Battle of Chaffin's Farm

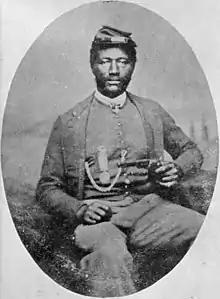
James H. Harris, of the 38th Colored Infantry Unit, who earned the Medal of Honor for his actions in the Battle of Chaffin's Farm.

At about the same time Birney's first attack moved forward, the Union XVIII Corps under Major General Edward Ord, assaulted Fort Harrison to the west of New Market Heights. Ord's assault was led by Brig. Gen. George Stannard, a veteran of Gettysburg. Stannard's men rushed across an open field and took cover in a slight depression just in front of the fort and, after a moment's rest, took the fort. The Confederate defenders broke to the rear, seeking refuge behind a secondary line. Brig. Gen. Hiram Burnham was killed during the attack, and the Union troops renamed the captured fort in his honor.